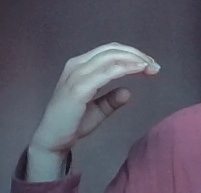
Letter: jeem